Mississippi Highway 182

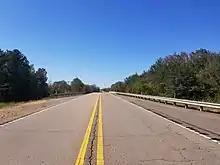
MS-182 looking west in Lowndes County

MS 182 becomes an unnamed divided highway and runs between fields to the north and residential and commercial development to the south of the road. The highway comes to an interchange with the US 82/MS 12/MS 25 freeway in Clayton Village, after which it narrows back into a two-lane undivided road that runs through rural land with some commercial development. The road passes to the south of the Mississippi State University Golf Course before it crosses under US 82/MS 12/MS 25 without an interchange. MS 182 runs through a mix of farm fields and woods with some homes as it heads into Lowndes County. The highway becomes South Frontage Road and reaches an interchange with US 45 Alt. Following this, the road continues through rural land before it reaches the community of Mayhew, where it heads to the north of the East Mississippi Community College Golden Triangle Campus and passes under a Kansas City Southern Railway line. MS 182 runs through woods before continuing straight through farmland. Before the road reaches the roadbed of the US 82/MS 12 freeway, the MS 182 designation formally ends with the roadbed continuing only as Frontage Road.